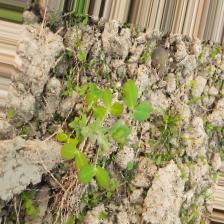
Label: Lentil Rust